In the Zone of Special Attention

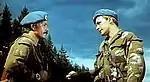
Praporshchik Volentir (left) and Lieutenant Tarasov

The group reunites with Volentir and reaches its designated target, which turns out to be a fake underground facility built merely to deceive — and the pursuers are closing in rapidly. Tarasov, an inexperienced young graduate of the Ryazan Airborne Military Command School, is downheartneed, feeling that the opposing force has outwitted them and that his group has failed its mission. Experienced Volentir cheers up the younger commander, suggesting that the group checks out the nearby location where they spotted "northern" guards communicating with their commanding officers over military wired telephone. Tarasov heeds the advice and leads the group to follow the telephone wire, while Volentir stays behind at the fake bunker to distract, and thus delay, the pursuers.